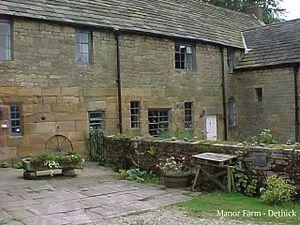
La famille Babington est une famille anglaise et anglo-irlandaise descendant de Sir John de Babington, seigneur du manoir de Babington, dans le Northumberland, qui vivait en 1178.